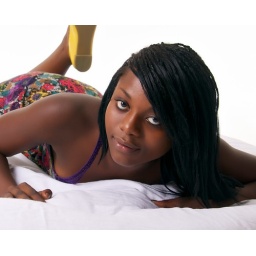
White Lighning Ultra 1200 in strip box to camera left. 2 AB 800's on white seamless. Triggered via Cybersyncs